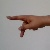
The image shows a hand gesture representing the letter 'P' in Indian Sign Language.